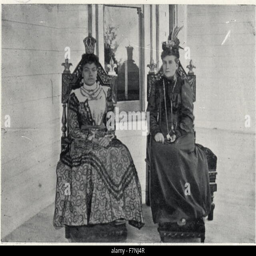
photograph of person with the queen .